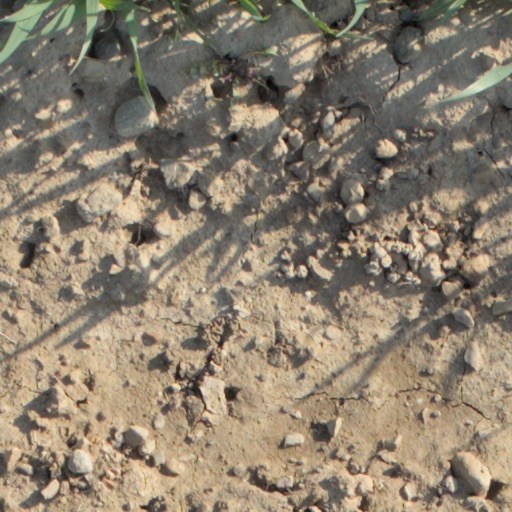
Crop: wheat